Cold blast

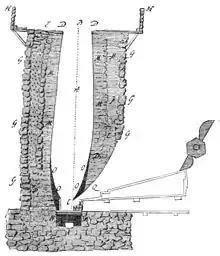
Section of a 17th and 18th century blast furnace. The bellows, at right, draw in air directly from the atmosphere.

Cold blast, in ironmaking, refers to a metallurgical furnace where air is not preheated before being blown into the furnace. This represents the earliest stage in the development of ironmaking. Until the 1820s, the use of cold air was thought to be preferable to hot air for the production of high-quality iron; this effect was due to the reduced moisture in cool winter air.